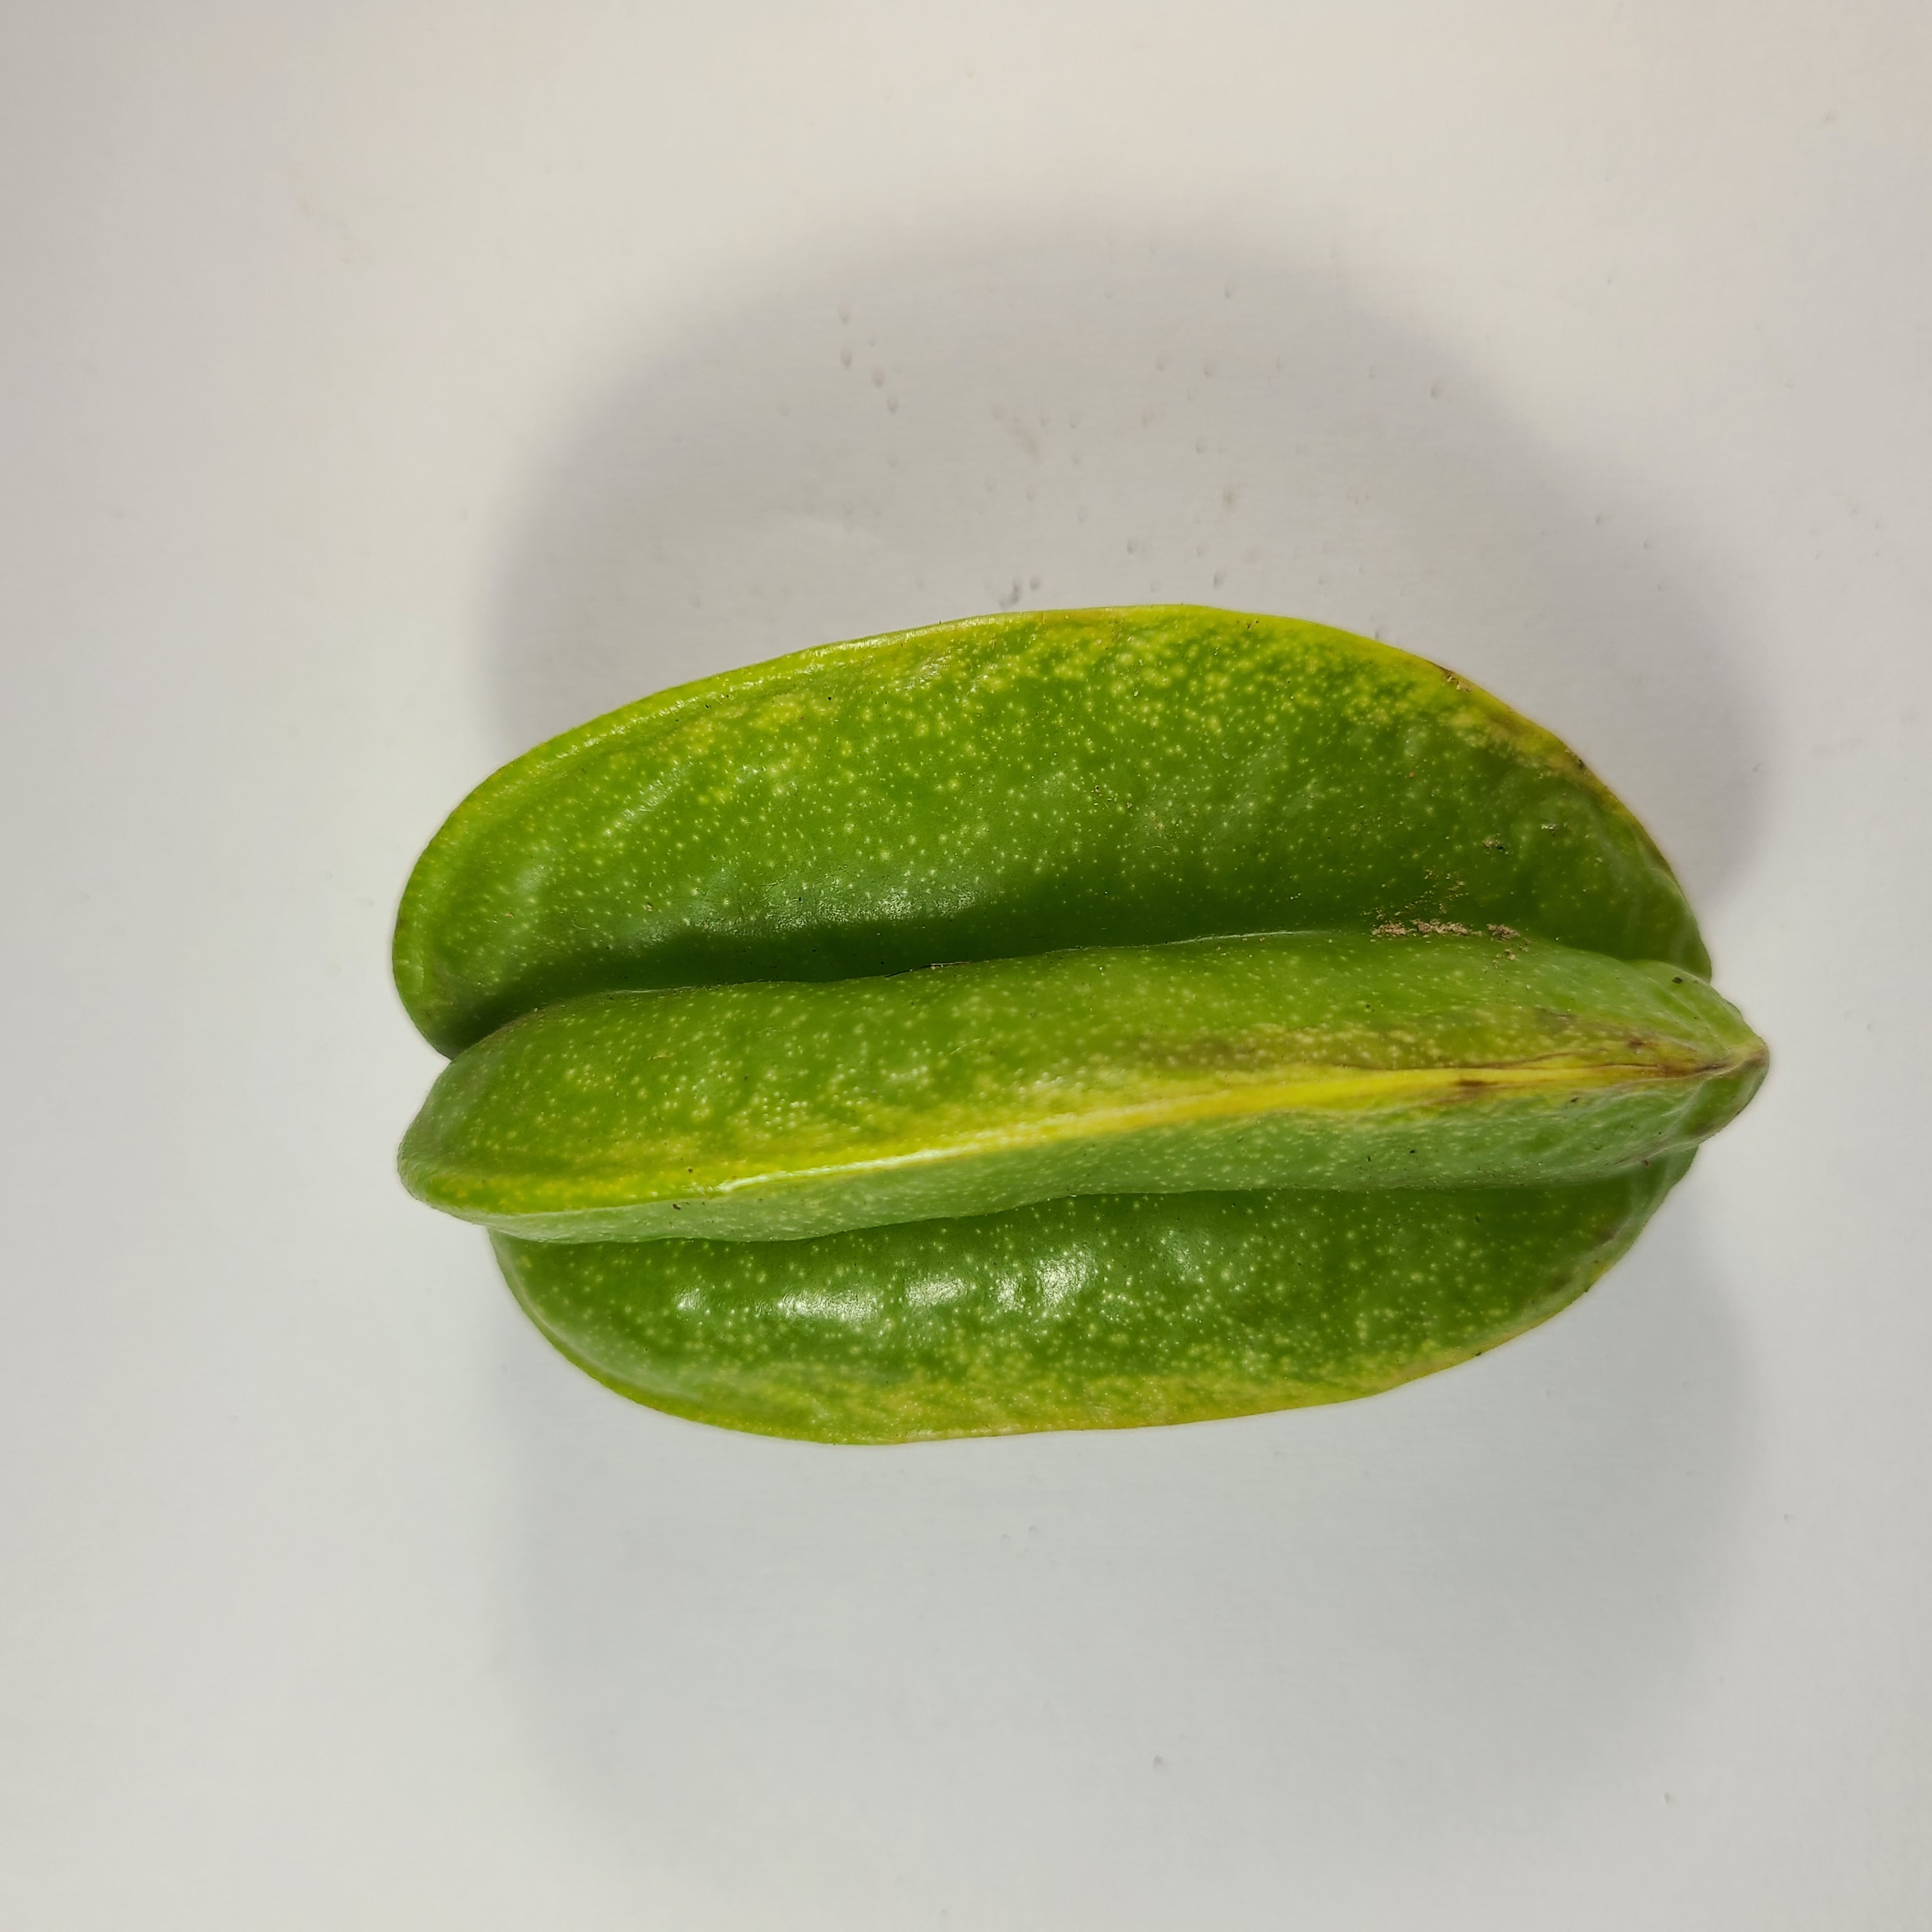
Label: Healthy Fruits